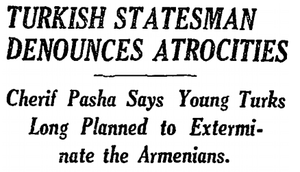
Chérif Pacha ou Mohammed Chérif Pacha, né en 1865 à Üsküdar, mort le 22 décembre 1951 à Catanzaro, est un diplomate et homme politique de l'Empire ottoman et une personnalité du nationalisme kurde. Pacha est un titre de fonction.
Les témoins du Génocide arménien donnent des informations et détails pour comprendre le massacre perpétré par l'Empire ottoman, au début du XXᵉ siècle. La plupart des témoins sont des journalistes, diplomates, soldats, médecins, écrivains ou missionnaires.